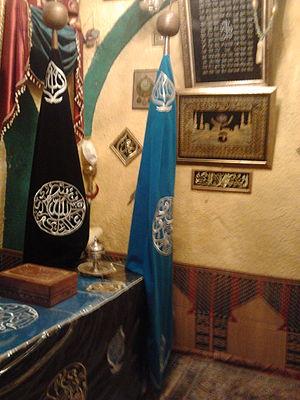
Tombeau de Sidi Ali Lasmar, Bad Jedid, rue du Persan - impasse sidi ali lasmar - Zaouïa Sidi Ali Lasmar